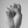
ASL letter: S